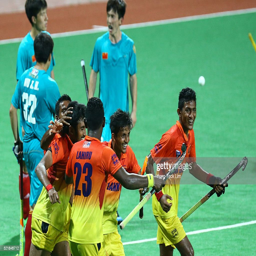
players celebrate a goal against country during the final of round .